August Meyszner

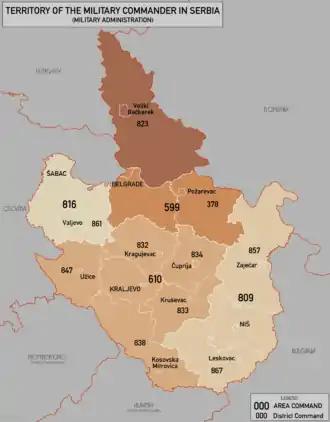
a map showing the administrative divisions of the German-occupied territory of Serbia

Meyszner was briefly given a job coordinating support for Nazi fugitives from Austria on behalf of the SA. On 14 February 1935, he joined the "Allgemeine SS" and received the membership number 263,406 and the rank of SS-"Oberführer". He then worked as SS Leader for Special Purposes of the "Reichsführer-SS" Heinrich Himmler, allocated to the "Kommando Sammelstelle". He received German citizenship in May 1935. On 1 September 1935 he joined the "Schutzpolizei" (protection police), a branch of the uniformed "Ordnungspolizei" (order police, or Orpo), in the rank of "Major der Schutzpolizei". He had been honourably discharged from the SA but his acceptance into the "Allgemeine SS" was short-lived, as police officers were not permitted to be members of the "Allgemeine SS" at that time. Meyszner was obliged to resign from the "Allgemeine SS" in October 1935. On 20 April 1937, he was promoted to the rank of "Oberstleutnant der Polizei" (lieutenant colonel of police). He was allowed to return to the "Allgemeine SS" in October 1937 and returned to his previous rank of "SS-Oberführer", backdated to February 1935. He was appointed to the staff of "SS-Abschnitt" III (SS District III), and "Schutzpolizei" Group East Berlin. In 1937, Meyszner was appointed as an honorary judge of the People's Court, and in 1941 this appointment was extended. With units of the "Ordnungspolizei" Meyszner entered Austria during the "Anschluss" on 12 March 1938. Residing in Vienna he became acting Inspector of the Orpo in Austria and was promoted to the rank of "Oberst der Polizei" (colonel of police) on 18 March 1938. In the election and referendum of 10 April 1938 he was elected as a deputy to the "Reichstag" from the newly renamed Ostmark, a position he retained to the end of World War II. As from 12 April 1938 he was assigned as Inspector of the Orpo to the State Secretary for Security in Austria, Ernst Kaltenbrunner.